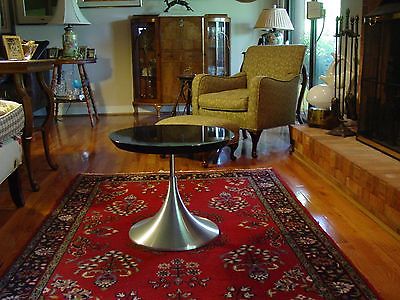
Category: table